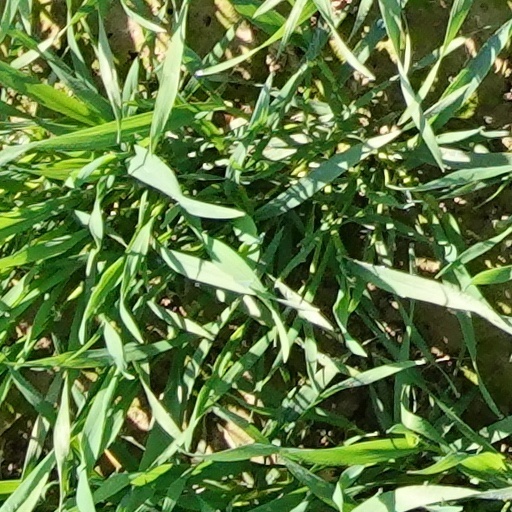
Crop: wheat